Aureille

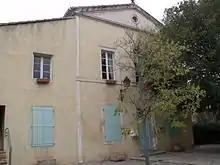
The Town Hall

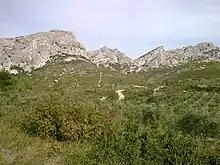
The Alpilles at Aureille

Source: INSEE